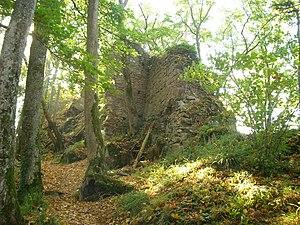
Château du Bilstein (757 m) à Riquewihr (Haut-Rhin, France).